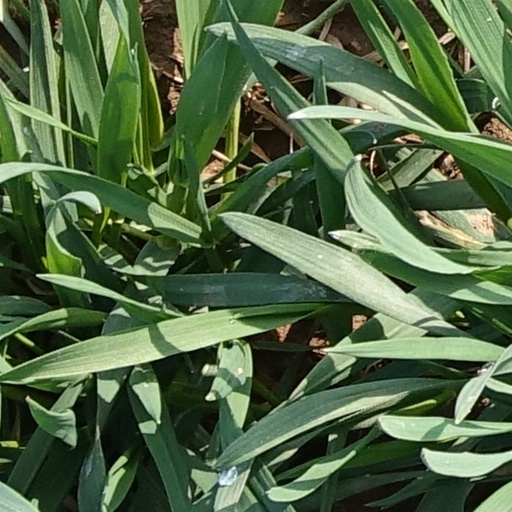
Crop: wheat